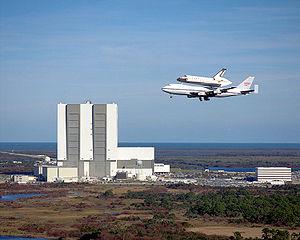
Le Long Duration Exposure Facility était un satellite artificiel de la NASA qui avait pour objectif d'exposer au vide spatial pendant une longue durée plusieurs expériences, pour être ensuite récupéré et ramené sur Terre.